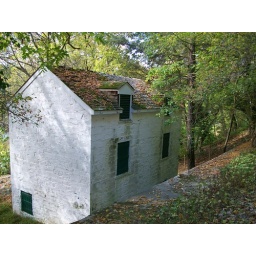
lock house along the C&amp;amp;O canal and Berma road near Great Falls, MD